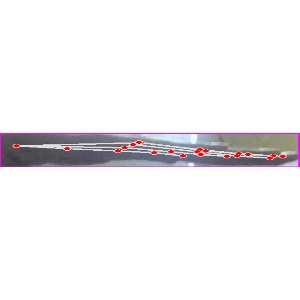
अक्षर: ज